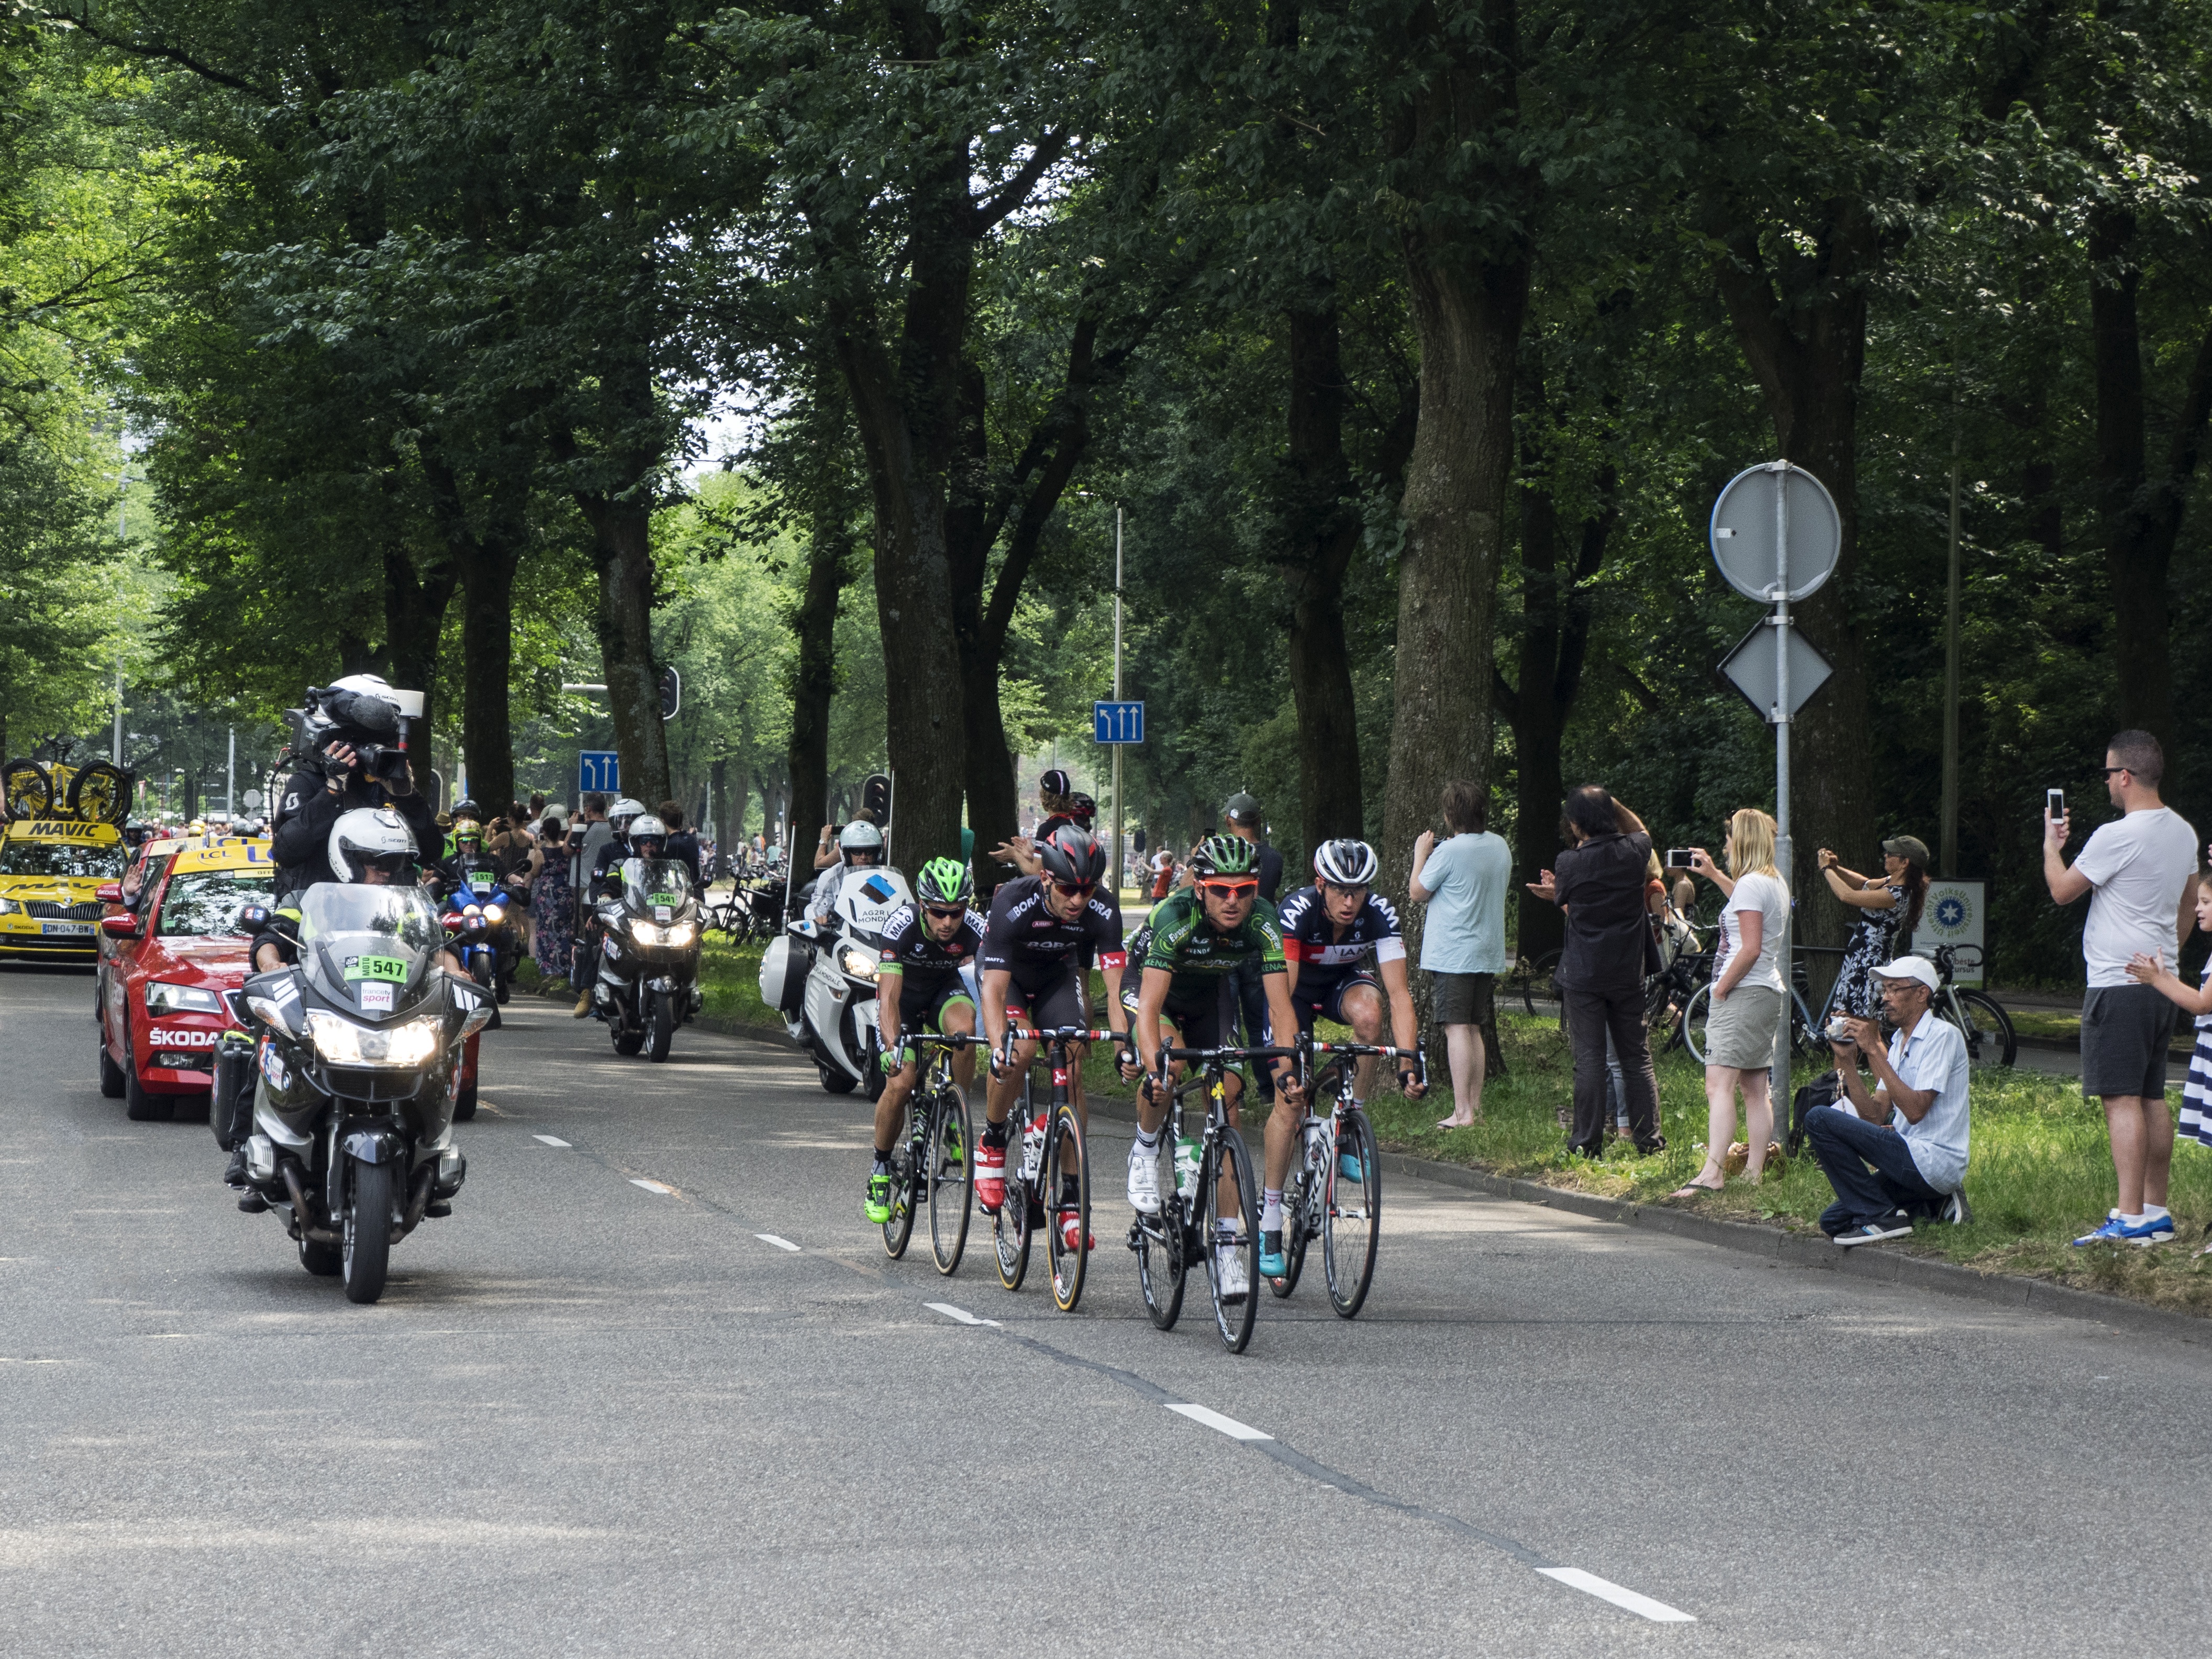
bicycle, recreation, vehicle, sports equipment, mountain bike, cycling, race, sports, utrecht, tours, road cycling, outdoor recreation, cycle sport, bicycle racing, endurance sports, road bicycle racing, duathlon, drive the french